Tibbits Opera House

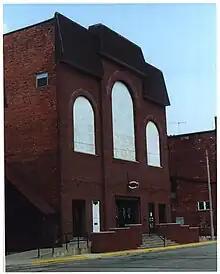
The 1960s facade before any restoration efforts began

Today, Tibbits' youth and educational programming provides diverse opportunities for children and teens to participate in the arts. The programming includes productions in which the cast is made up of area children, touring arts presentations and Popcorn Theatre, and shows presented for children featuring members of Tibbits Summer Theatre's professional summer stock company.